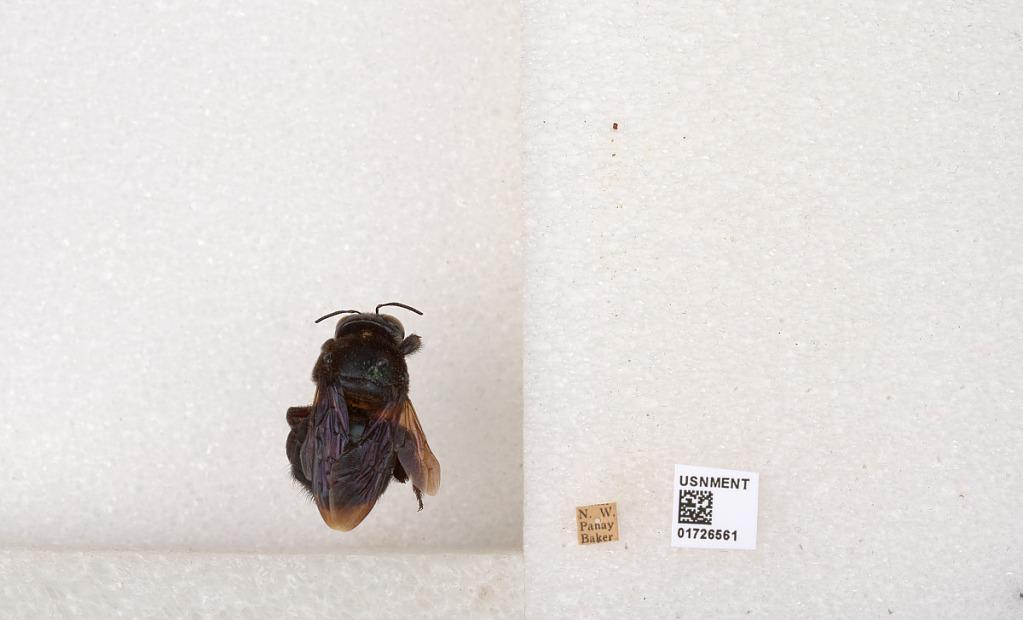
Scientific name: Xylocopa (Zonohirsuta) fuliginata Pérez
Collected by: Baker
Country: Philippines
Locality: NW Panay